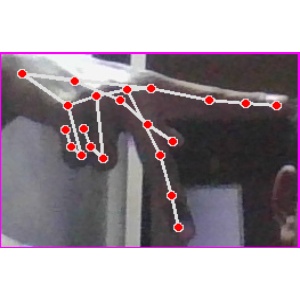
अक्षर: प